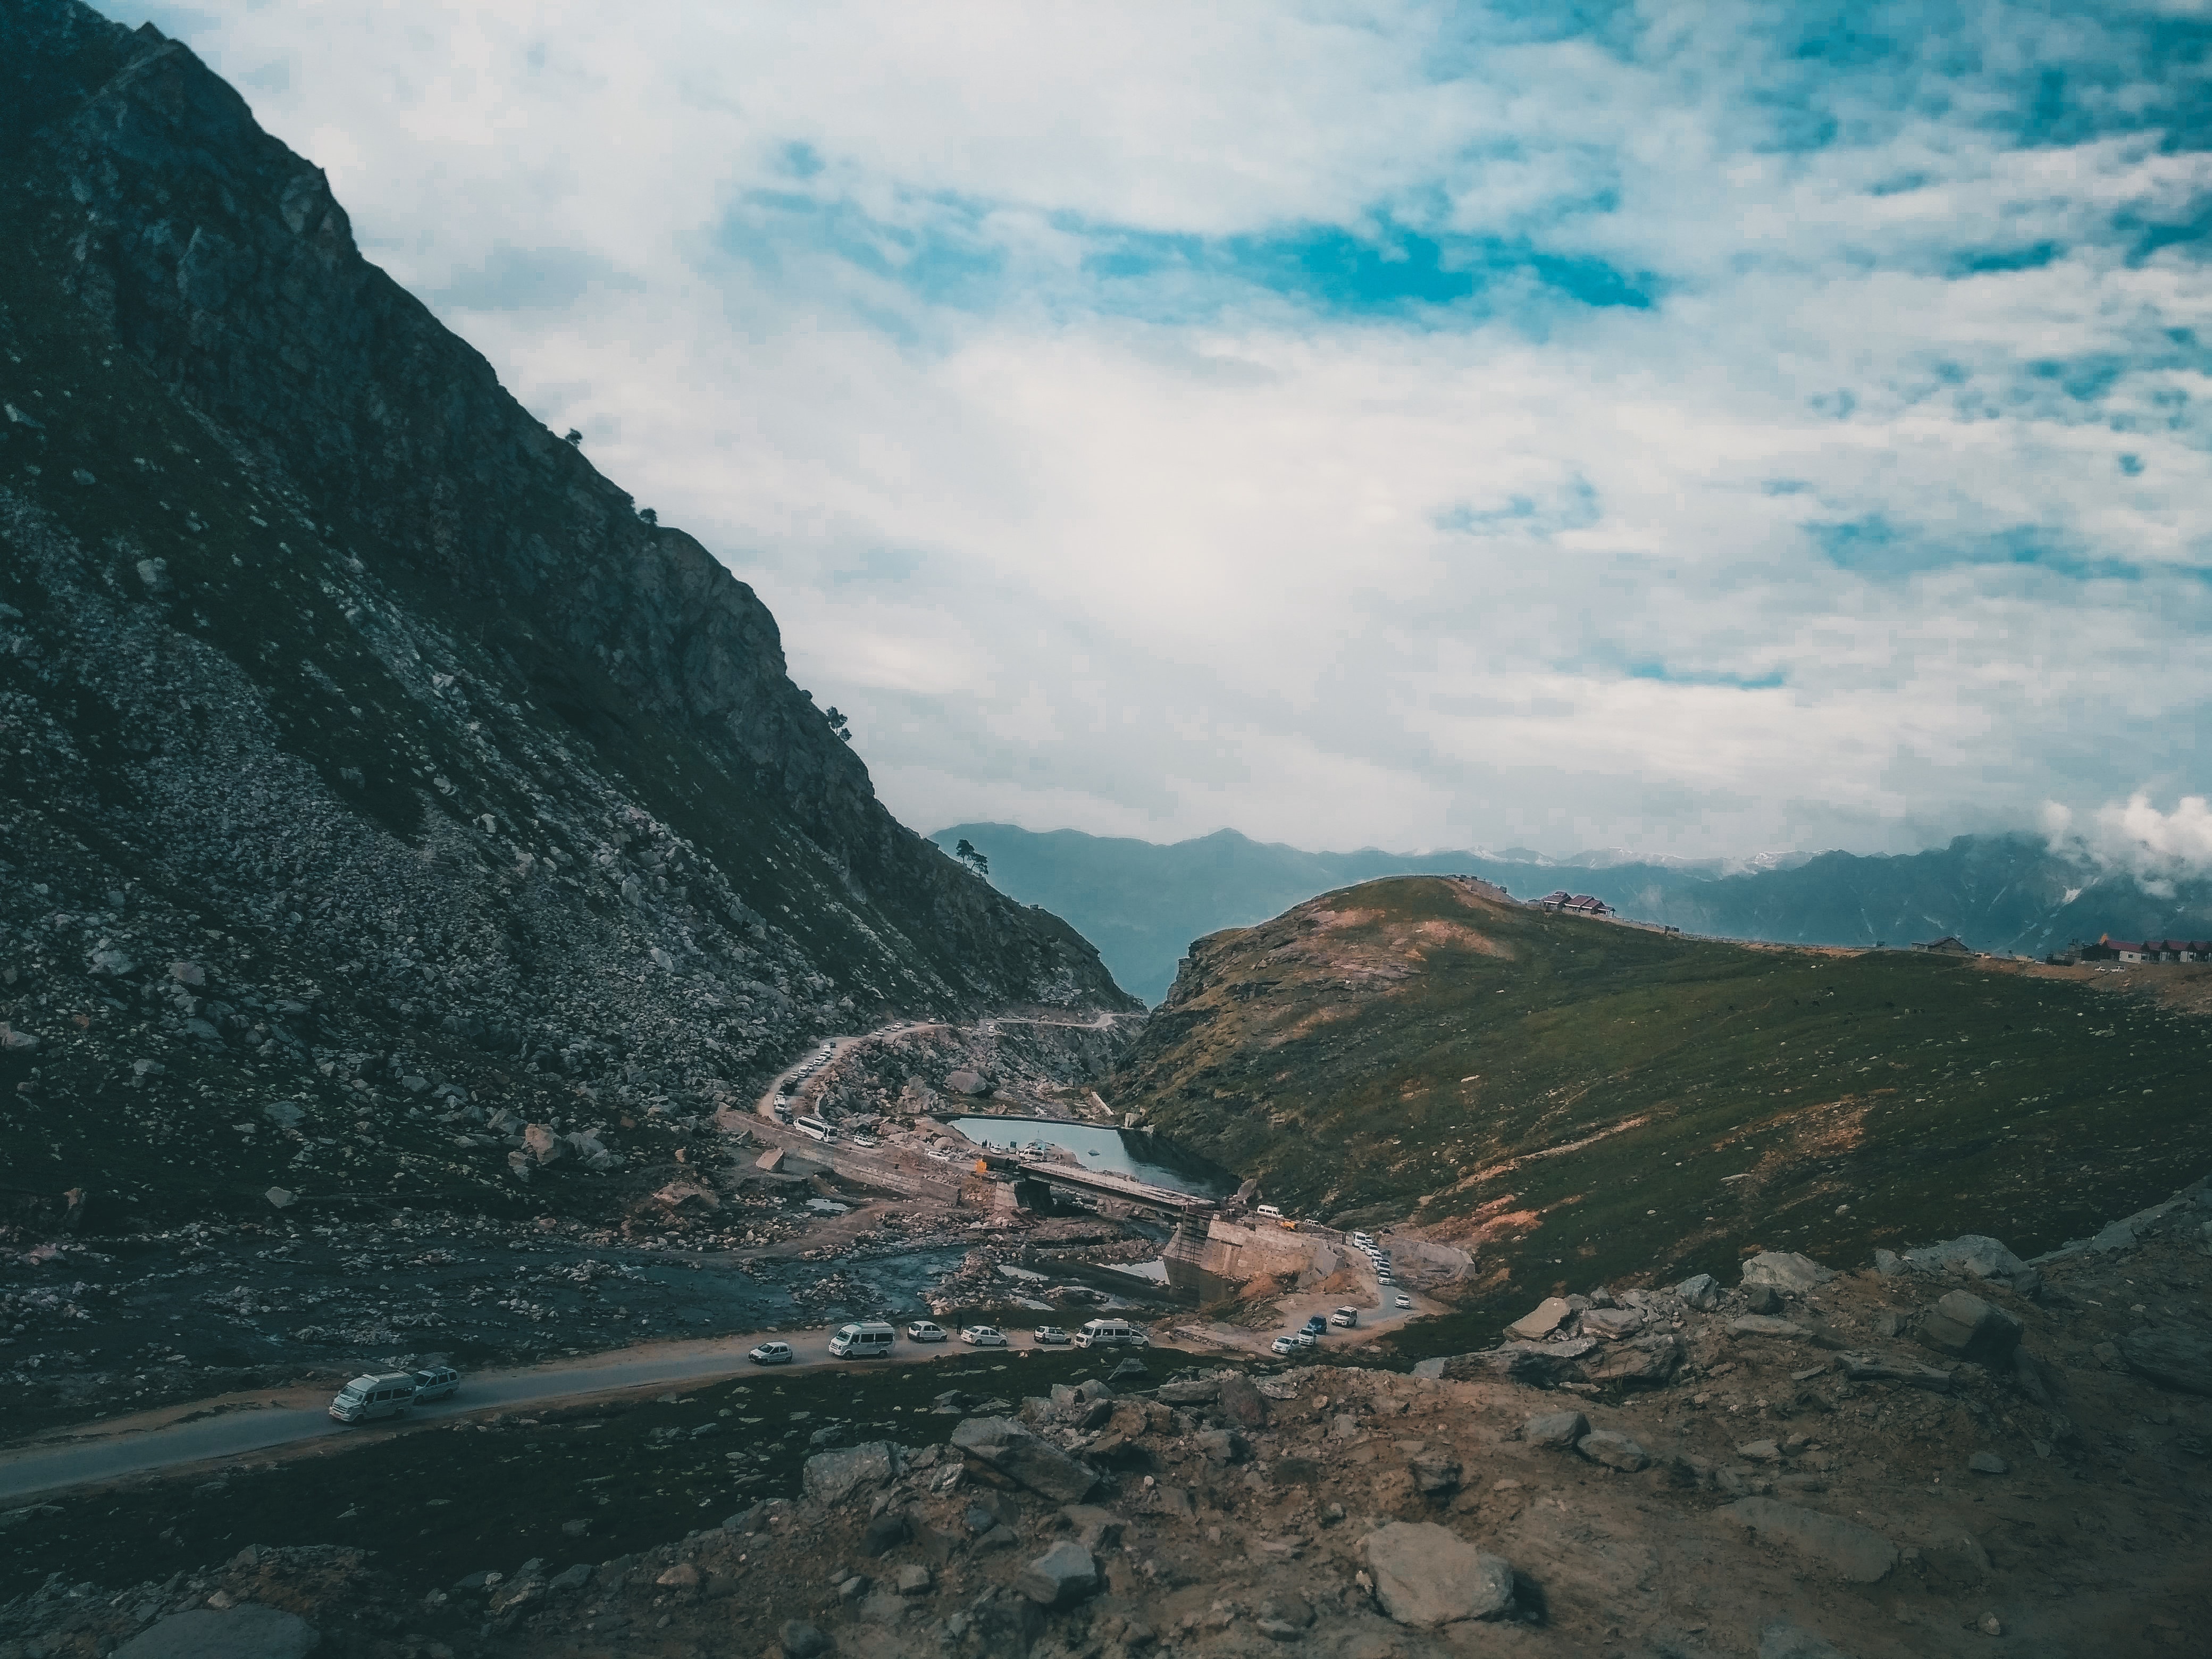
mountainous landforms, mountain, sky, highland, geological phenomenon, cloud, hill station, valley, mountain range, hill, mountain pass, wilderness, ridge, road, rock, fell, geology, national park, landscape, alps, mount scenery, fjord, wadi, meteorological phenomenon, tourism, vacation, river, road trip, city, terrain, summit, massif